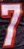
Number: 7